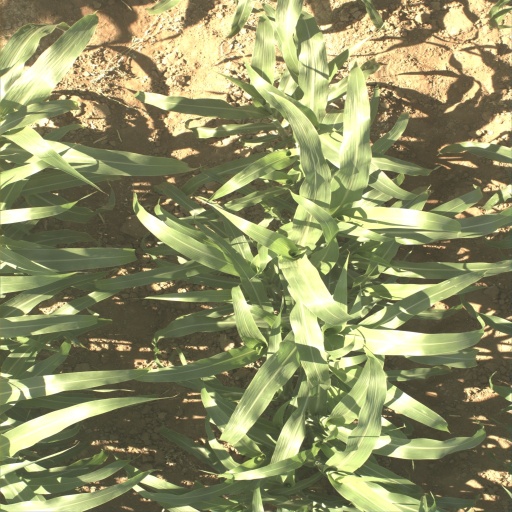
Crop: sorghum